Randy Couture

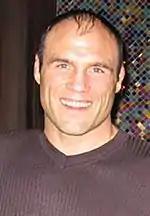
Couture in 2005

On June 24, 2006, on The Ultimate Fighter 3 Finale, Couture became the fourth inductee to the UFC Hall of Fame, joining Royce Gracie, Dan Severn, and Ken Shamrock.